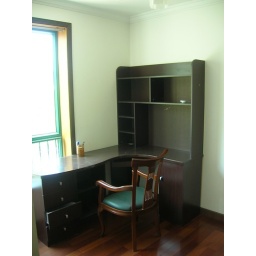
reading a book and manage your office work in this bright study will bring you a good mood.